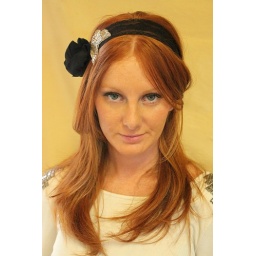
Wide black lace headband with beaded champagne maple leaf and black silk flower embellishement thin elastic around back